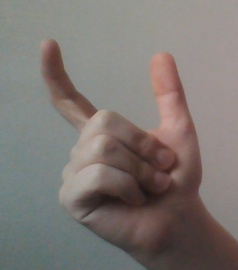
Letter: nun